San Gimignano

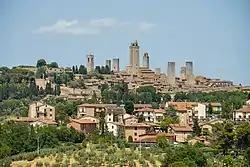
View of the town from the south

While the official patron is Saint Geminianus, the town also honours Saint Fina, known also as Seraphina and Serafina, who was born in San Gimignano 1238 and whose feast day is 12 March. The Chapel of Santa Fina in the Collegiate Church houses her shrine and frescos by Ghirlandaio. The house said to be her home still stands in the town.